Arthur Guinness

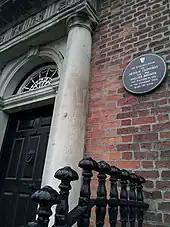
Guinness's house in Thomas Street, Dublin, with commemorative plaque

In 1759, Guinness moved to Dublin, leaving his Leixlip property in the care of his brother Richard. This move coincided with the Seven Years' War, which caused a number of economic upsets in Ireland, culminating in the collapse of several banks and a 1759 financial crisis that created an abundance of affordable property in Dublin. Guinness was interested in acquiring a brewery at St. James's Gate that had been abandoned nine years prior. The site was and contained a brewhouse, a gristmill, two malt houses, and stables. The location was also economically advantageous, as Ireland was in the process of building its Grand Canal, which was intended to terminate just outside of St. James's Gate. Guinness leased the site from the Rainsford family on 31 December 1759. Under the agreement, he made a £100 downpayment and agreed to pay an additional £45 annually for 9,000 years.